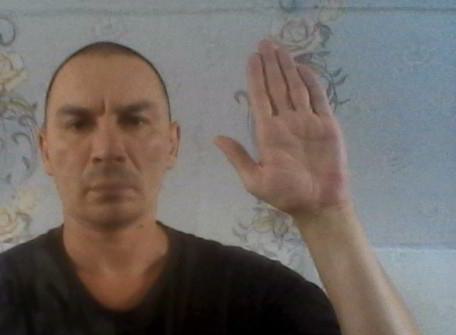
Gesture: stop